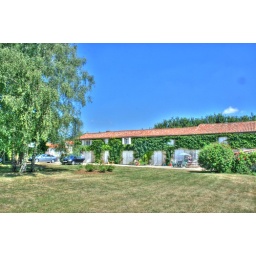
Holiday home near Fontenay-La-Comte. Full of pictures of cats and oversize perfume bottles (probebly to cover the smell of cats)